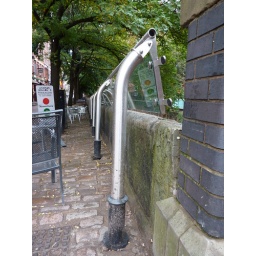
This fence has been installed to stop people falling over the wall into the Rochdale Canal.